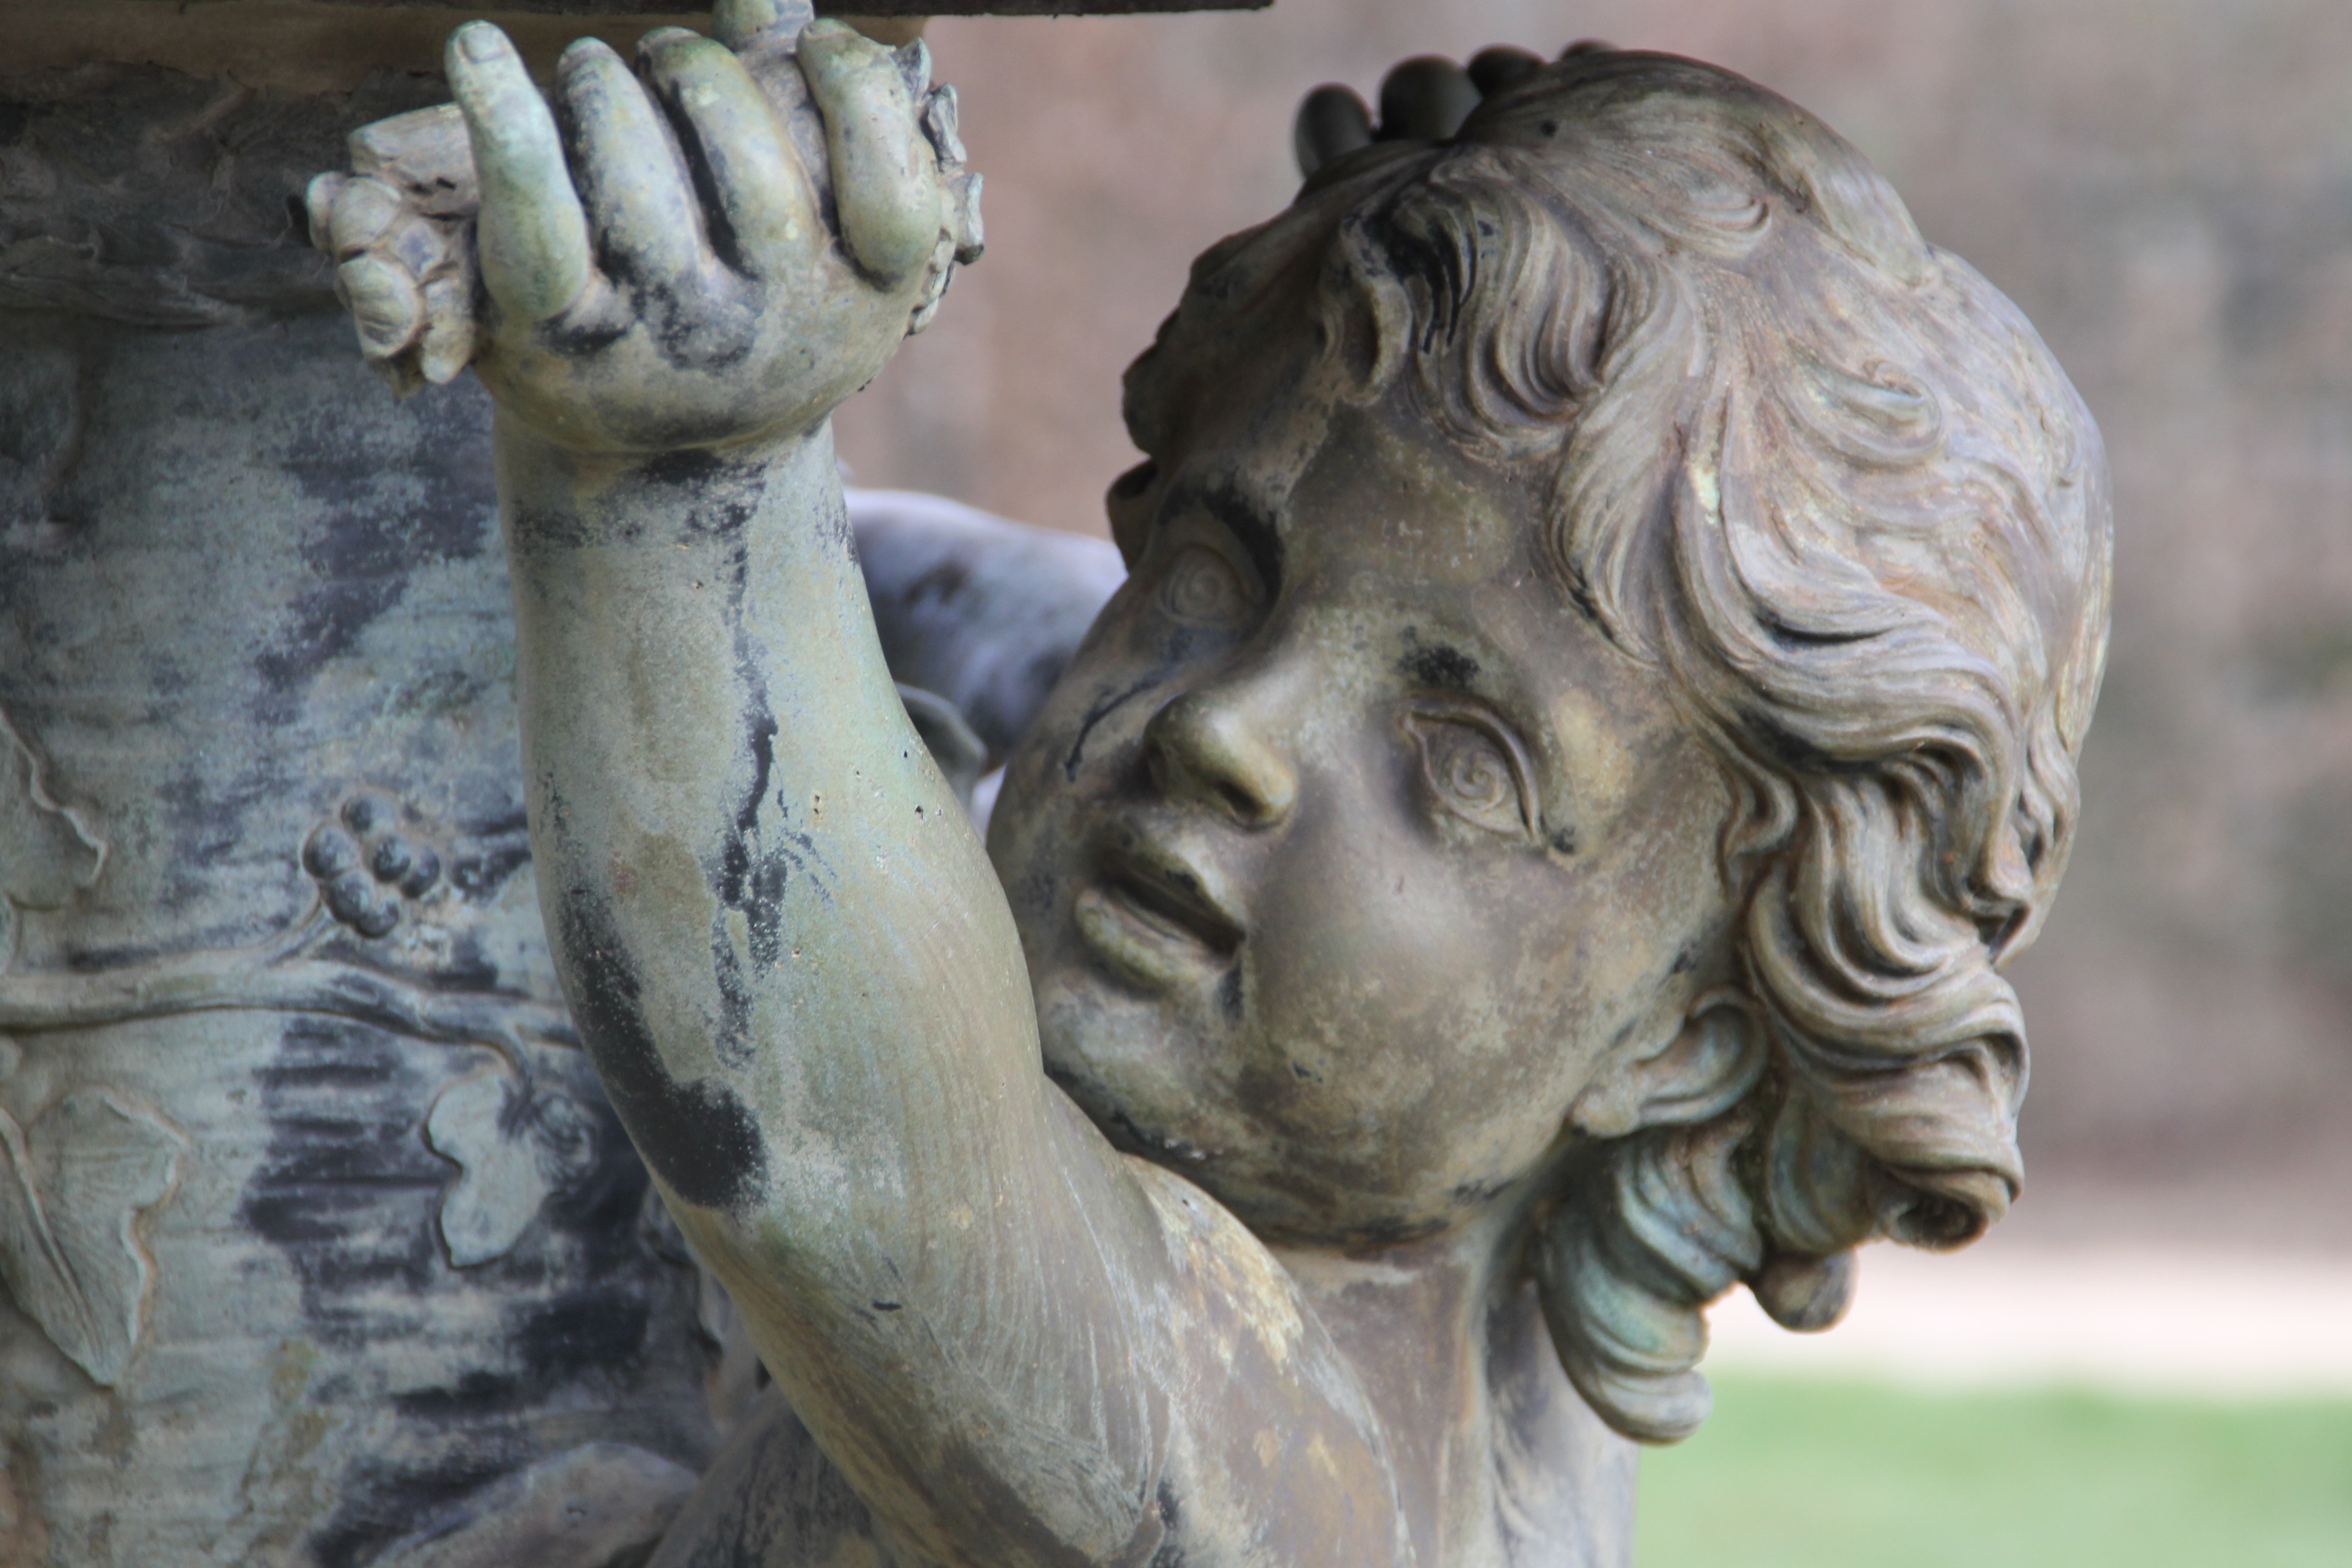
paris, monument, statue, sculpture, angel, art, temple, head, fountain, image, carving, versailles, mythology, stone carving, ancient history, nonbuilding structure, classical sculpture